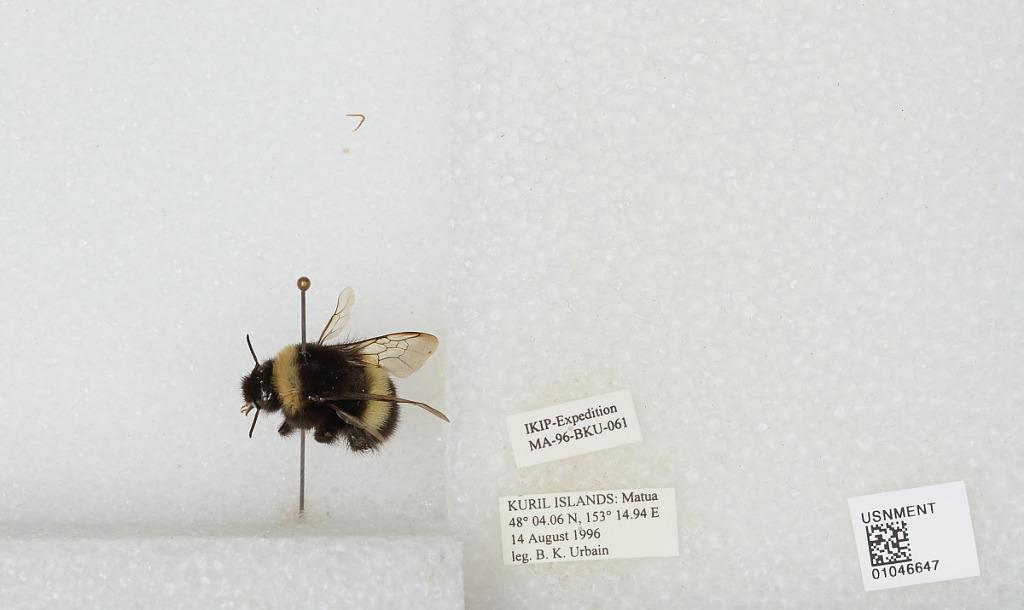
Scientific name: Bombus sp.
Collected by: B. Urbain
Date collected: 1996-8-14
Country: Russia
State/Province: Sakhalin
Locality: Kuril Islands, Matua Island
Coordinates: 48.0678, 153.249